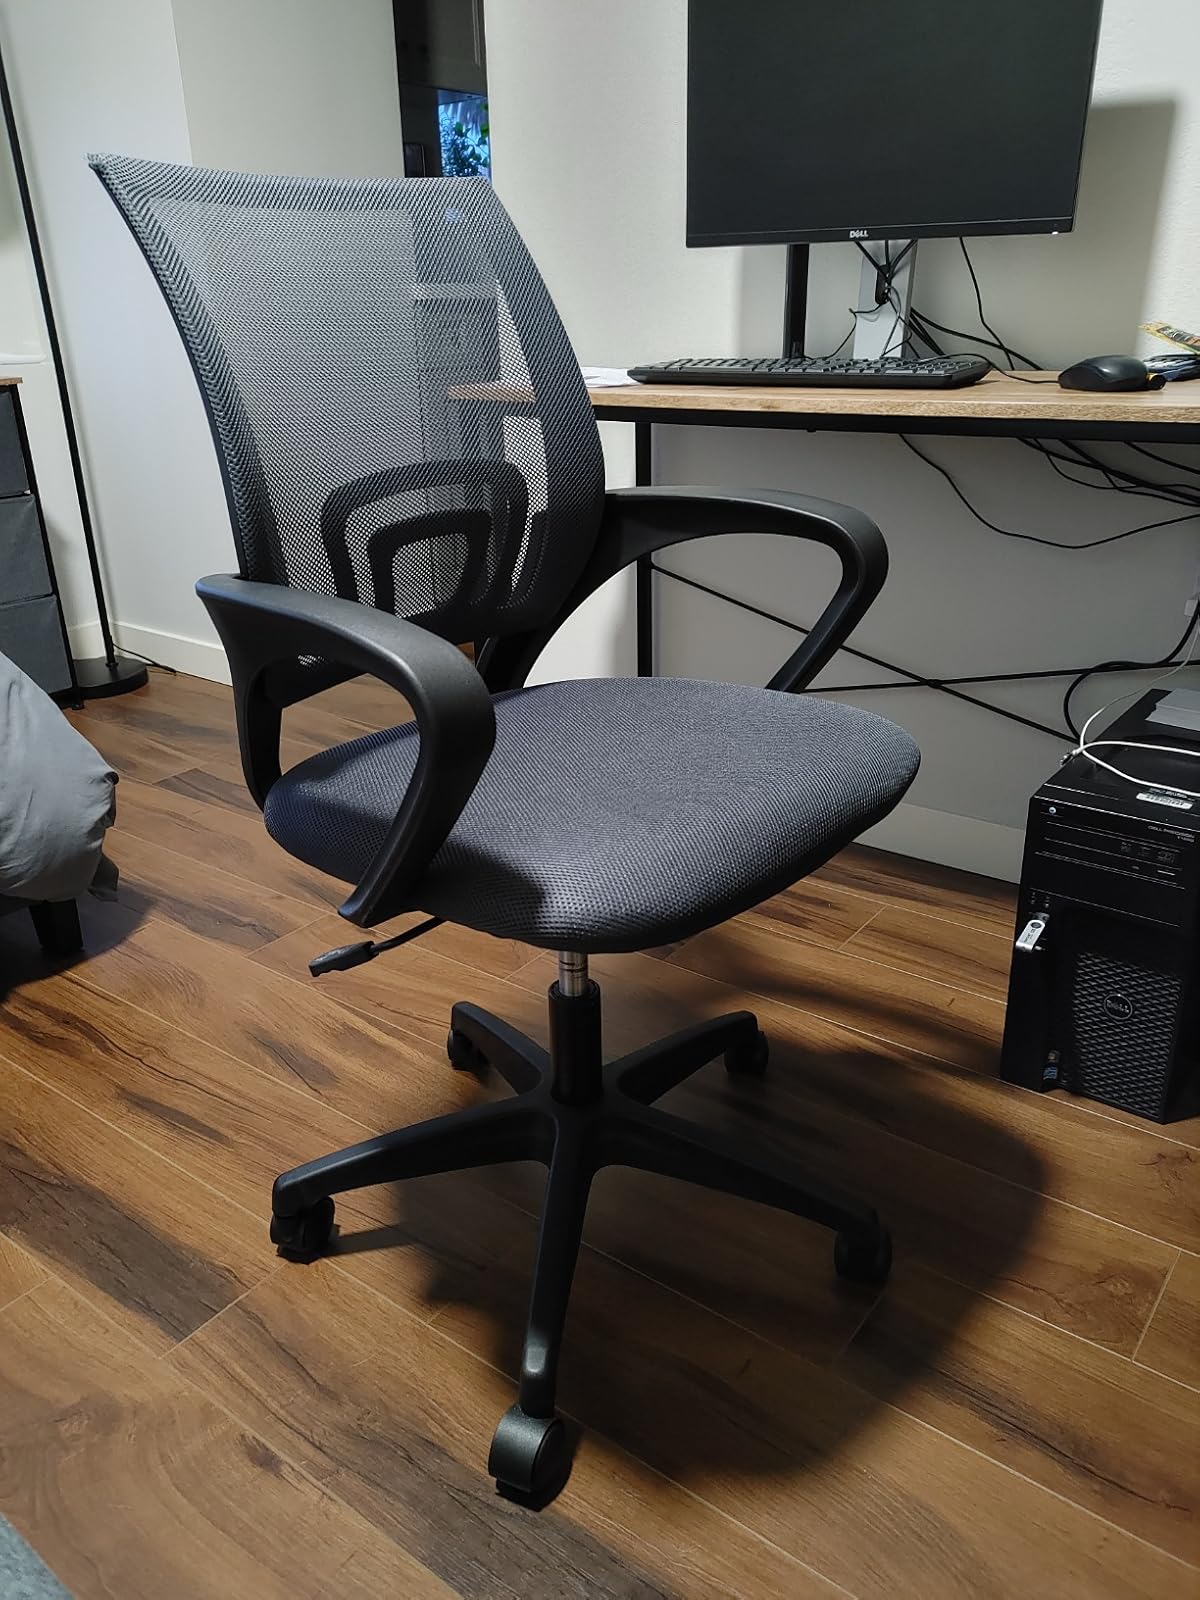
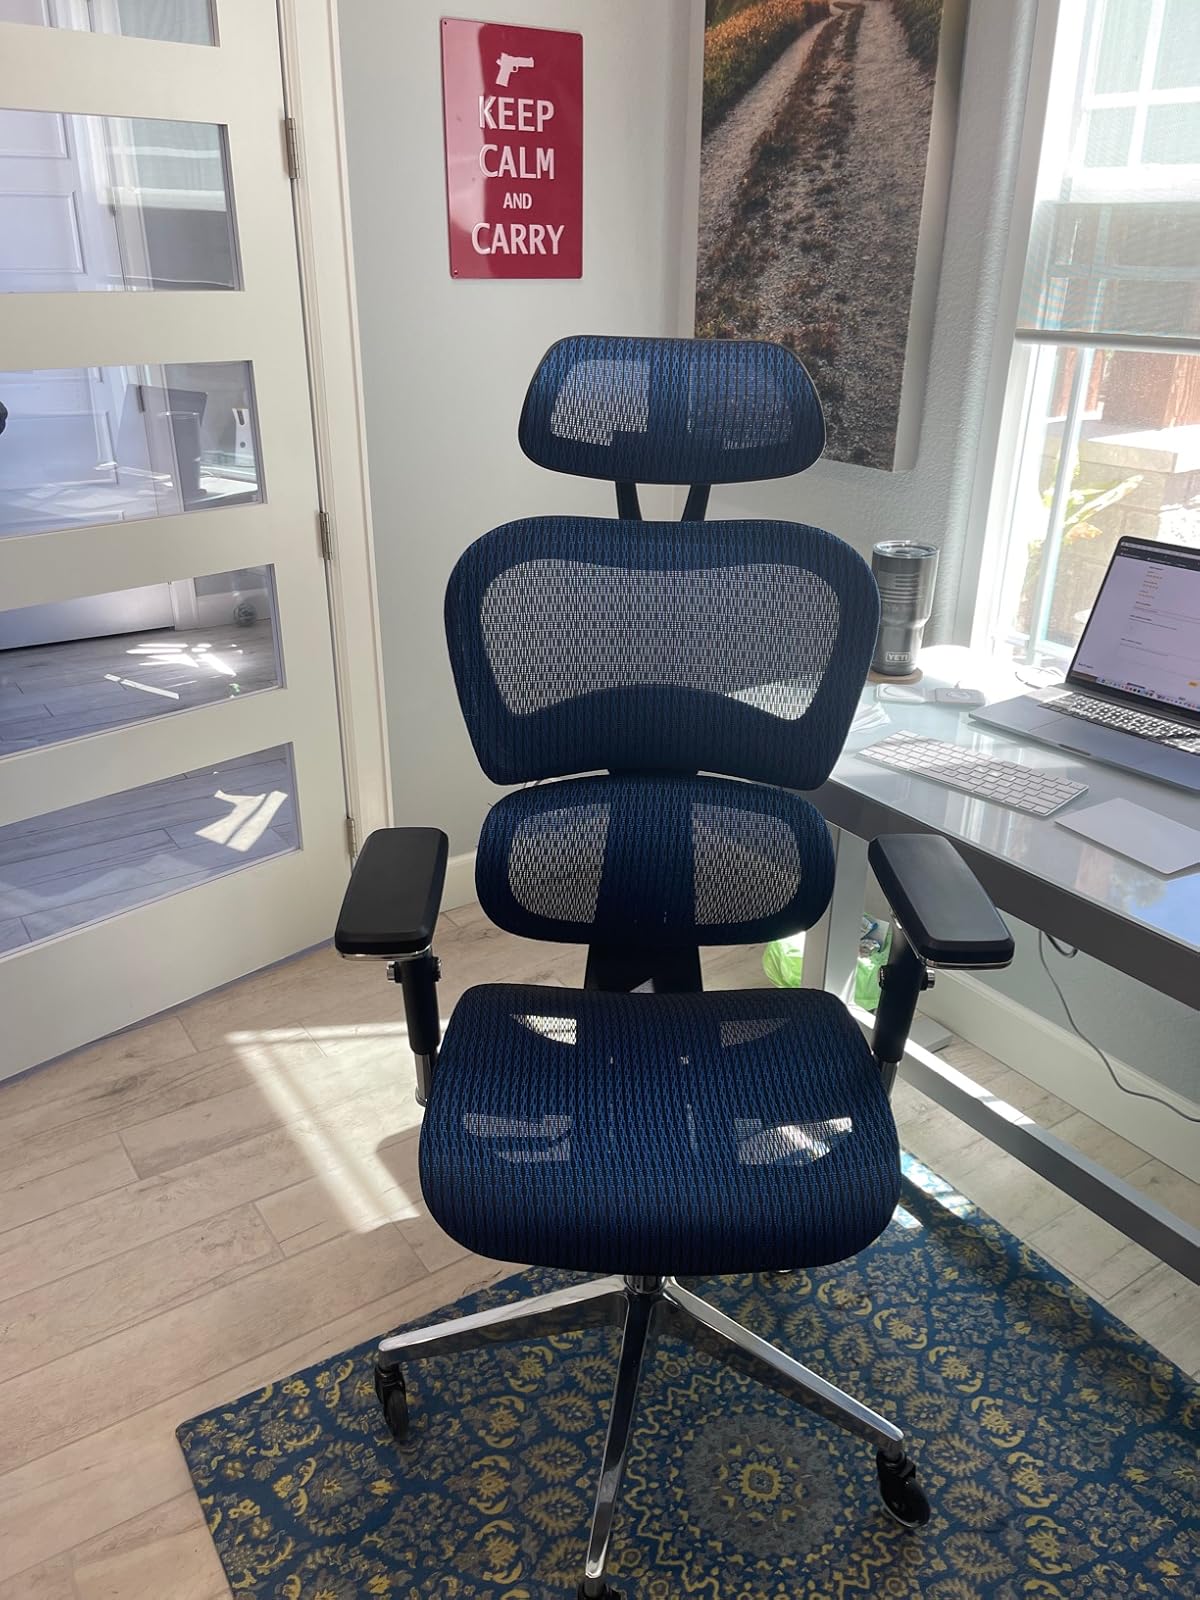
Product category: items_chair
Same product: no